Father Guido Sarducci

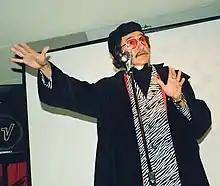
Don Novello performing as Father Guido Sarducci, 2000

Father Guido Sarducci is a fictional character created by American comedian Don Novello. Sarducci is a chain-smoking priest with tinted glasses, who works in the United States as gossip columnist and rock critic for the Vatican newspaper "L'Osservatore Romano" (sometimes mentioned as "The Vatican Enquirer", a take-off of the "National Enquirer" tabloid).